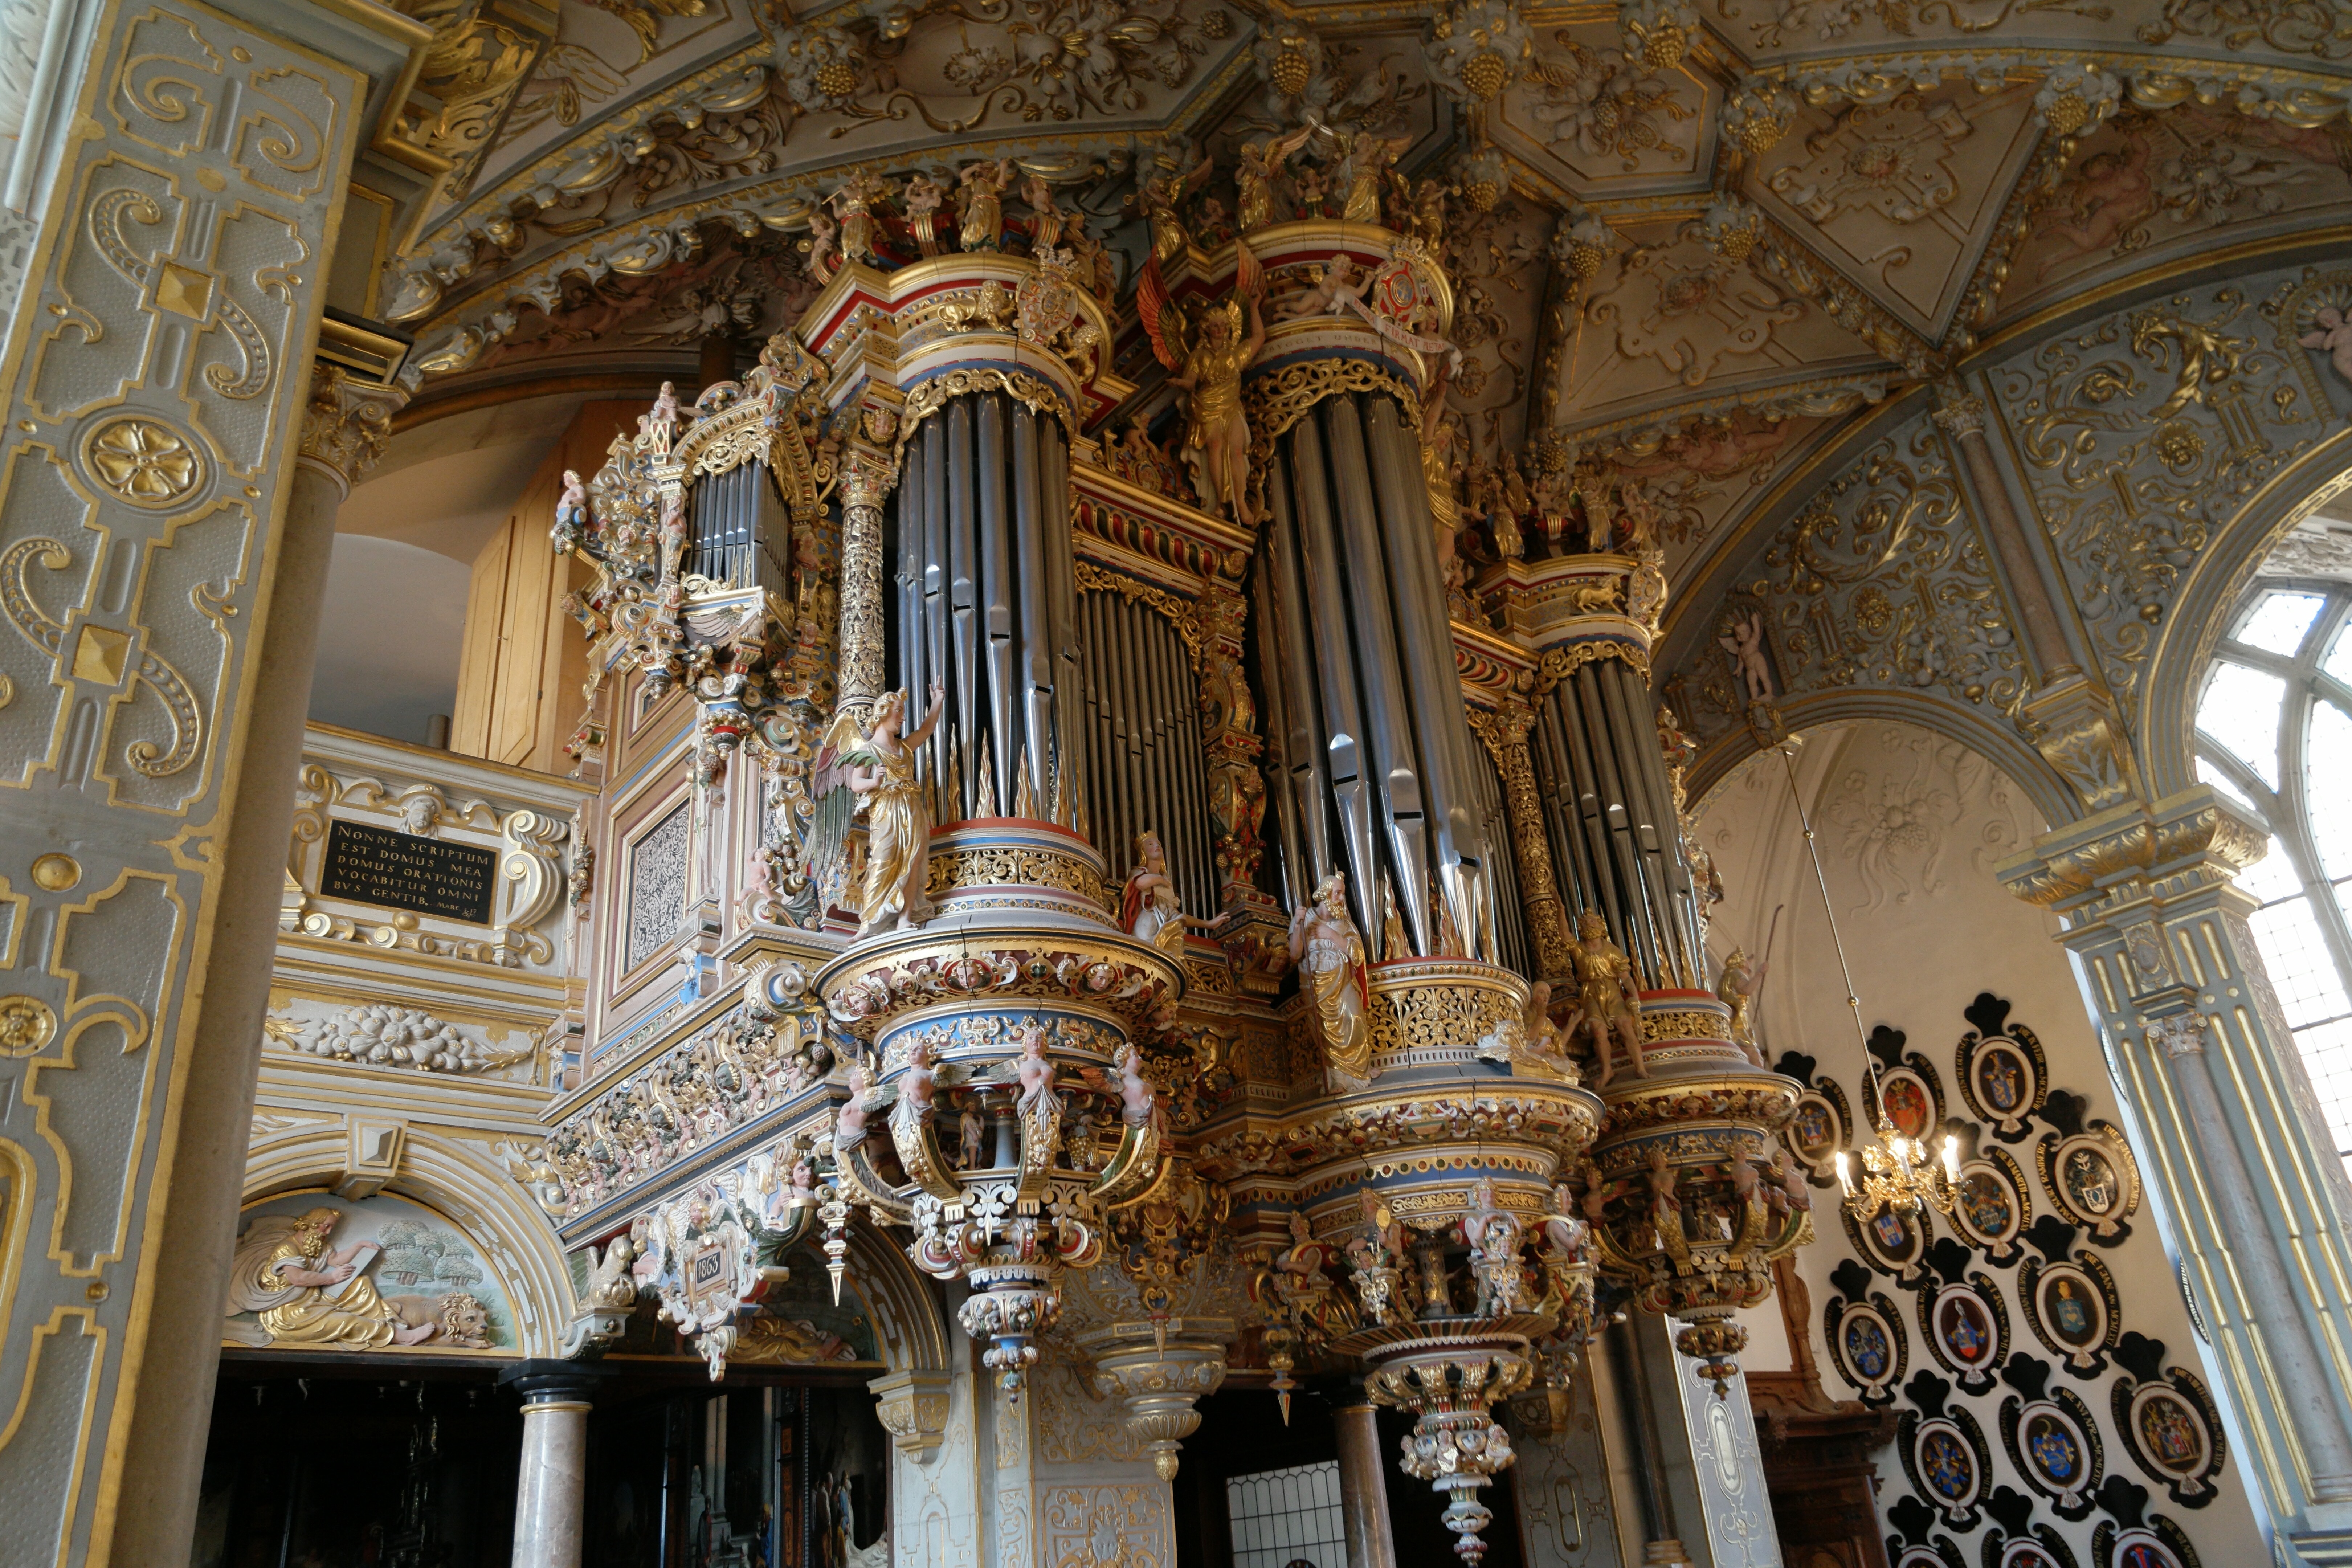
architecture, keyboard, technology, building, palace, castle, church, cathedral, chapel, place of worship, musical instrument, art, denmark, synagogue, renaissance, famous, paintings, organ, basilica, popular, danish, pipe organ, frederiksborg castle, hiller d, king frederik 2, 1560, dutch renaissance style, birgitte g ye, trolle, christian 4, castle chapel, electronic device, byzantine architecture